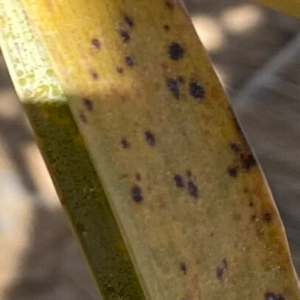
Label: Black Scorch